Jebel Akhdar (Libya)

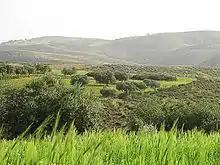

Documents created during the New Kingdom of Egypt record that to the west there were large populations of metal workers who lived in towns and had plentiful livestock. The only plausible location for these "Libyans" is the Jebel Akhdar.